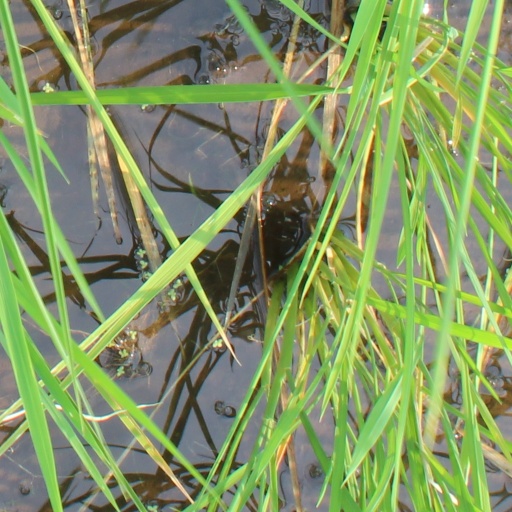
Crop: rice